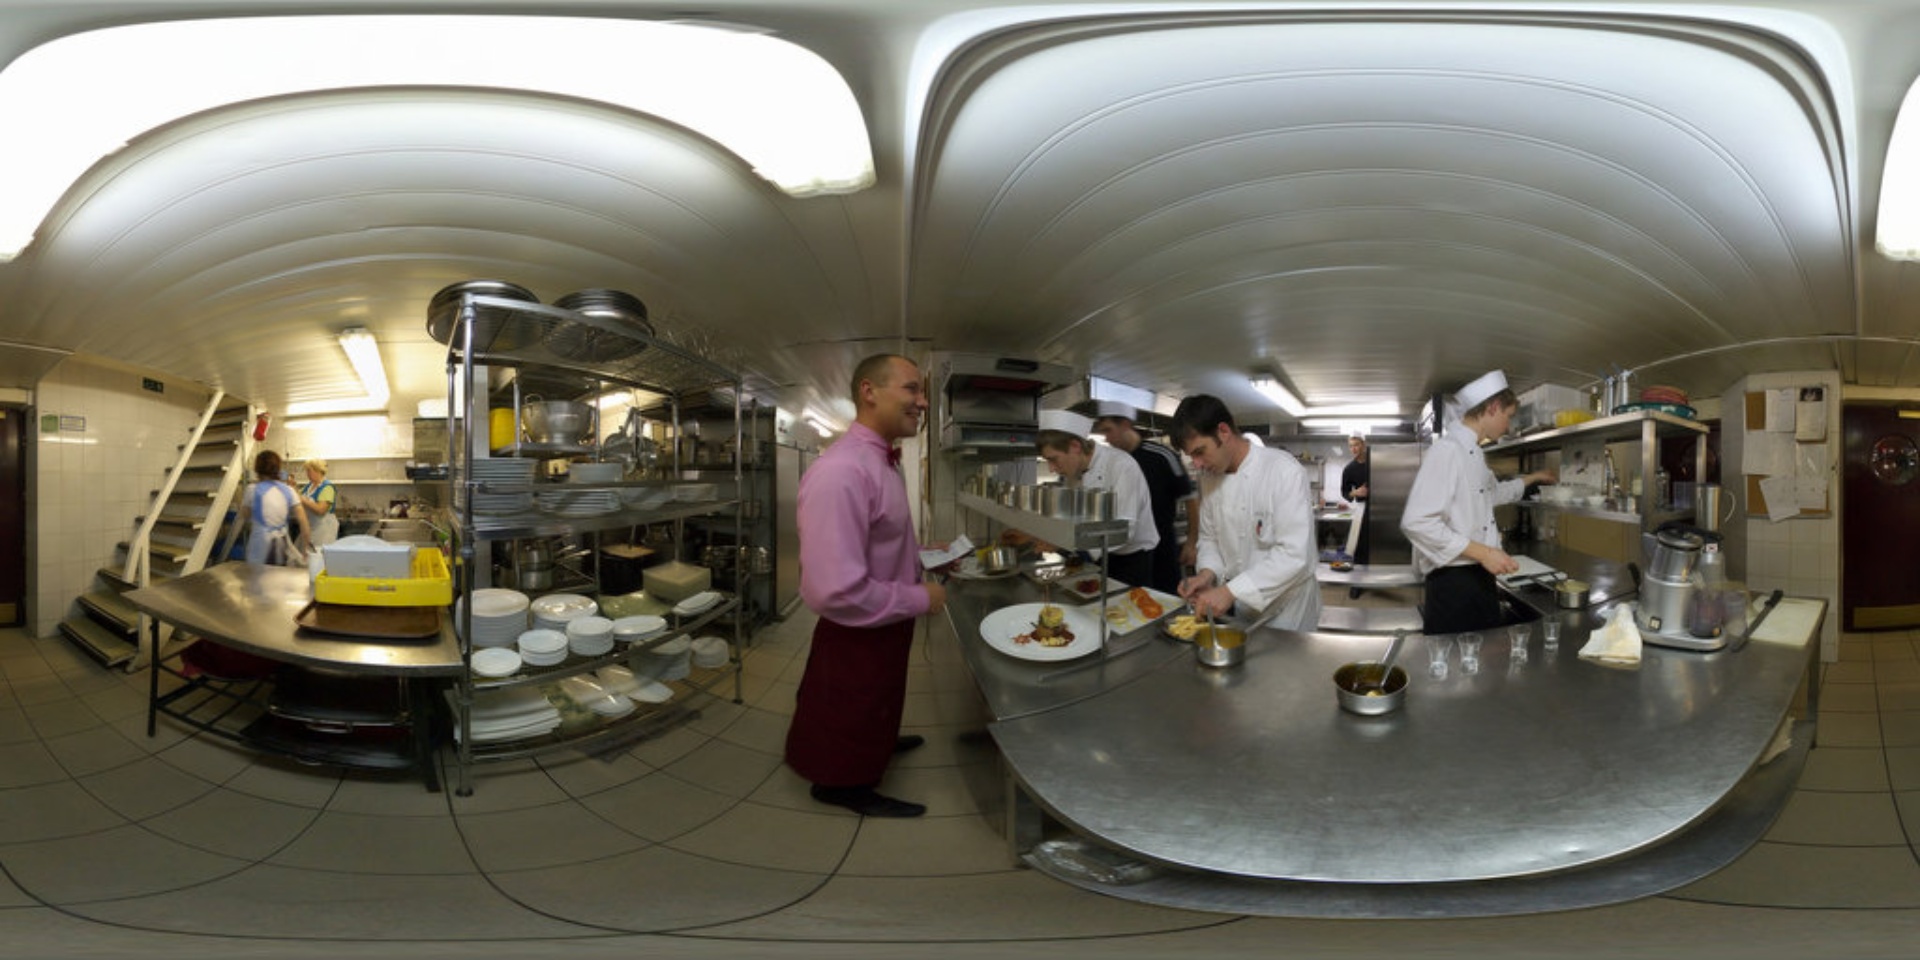
Referred object: the waiter in a pink shirt

Referred object: turn slightly left to see the server in a pink shirt

Referred object: the chef opposite the man in the pink shirt